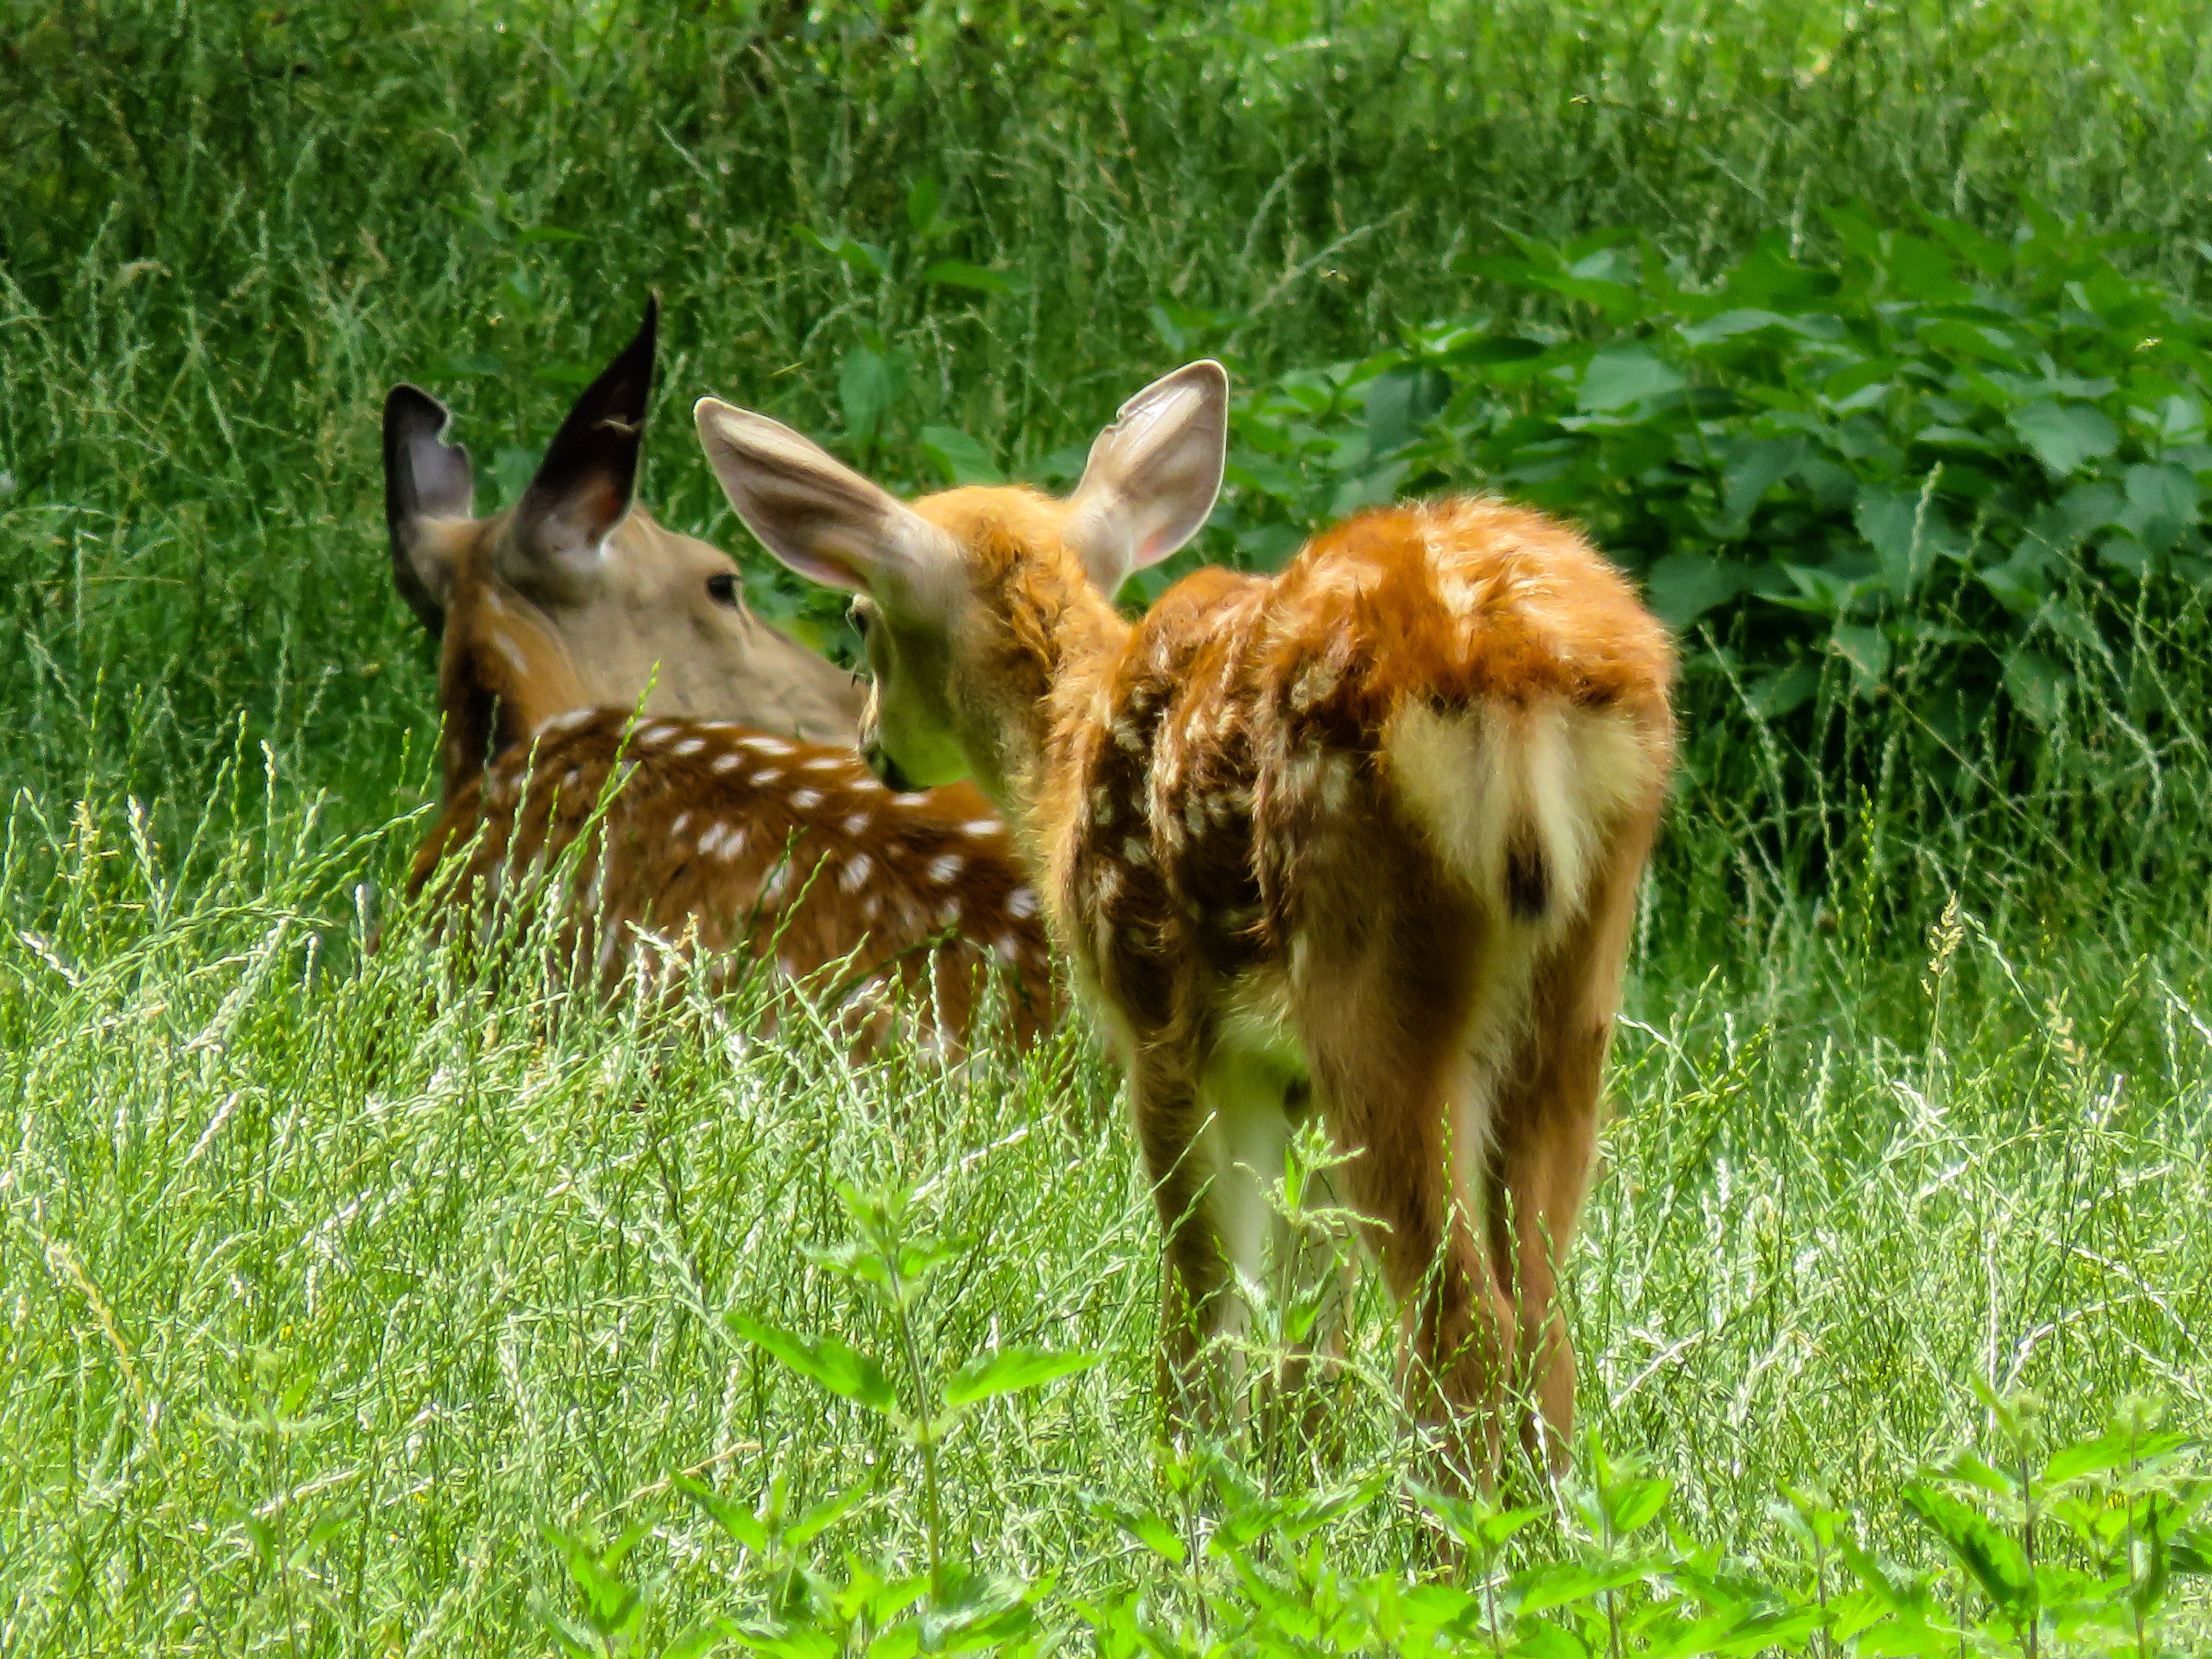
grass, lawn, meadow, prairie, animal, wildlife, wild, mammal, fauna, hirsch, roe deer, scheu, fallow deer, young animal, kitz, red deer, dog like mammal